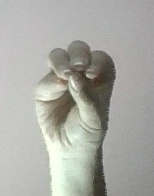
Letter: ha